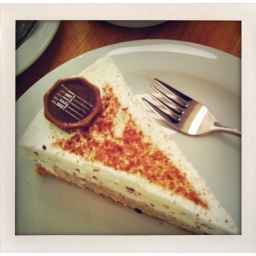
Rahmtorte, chestnut and orange cake with infused cream, by Heini Konditorei, Luzern Switzerland